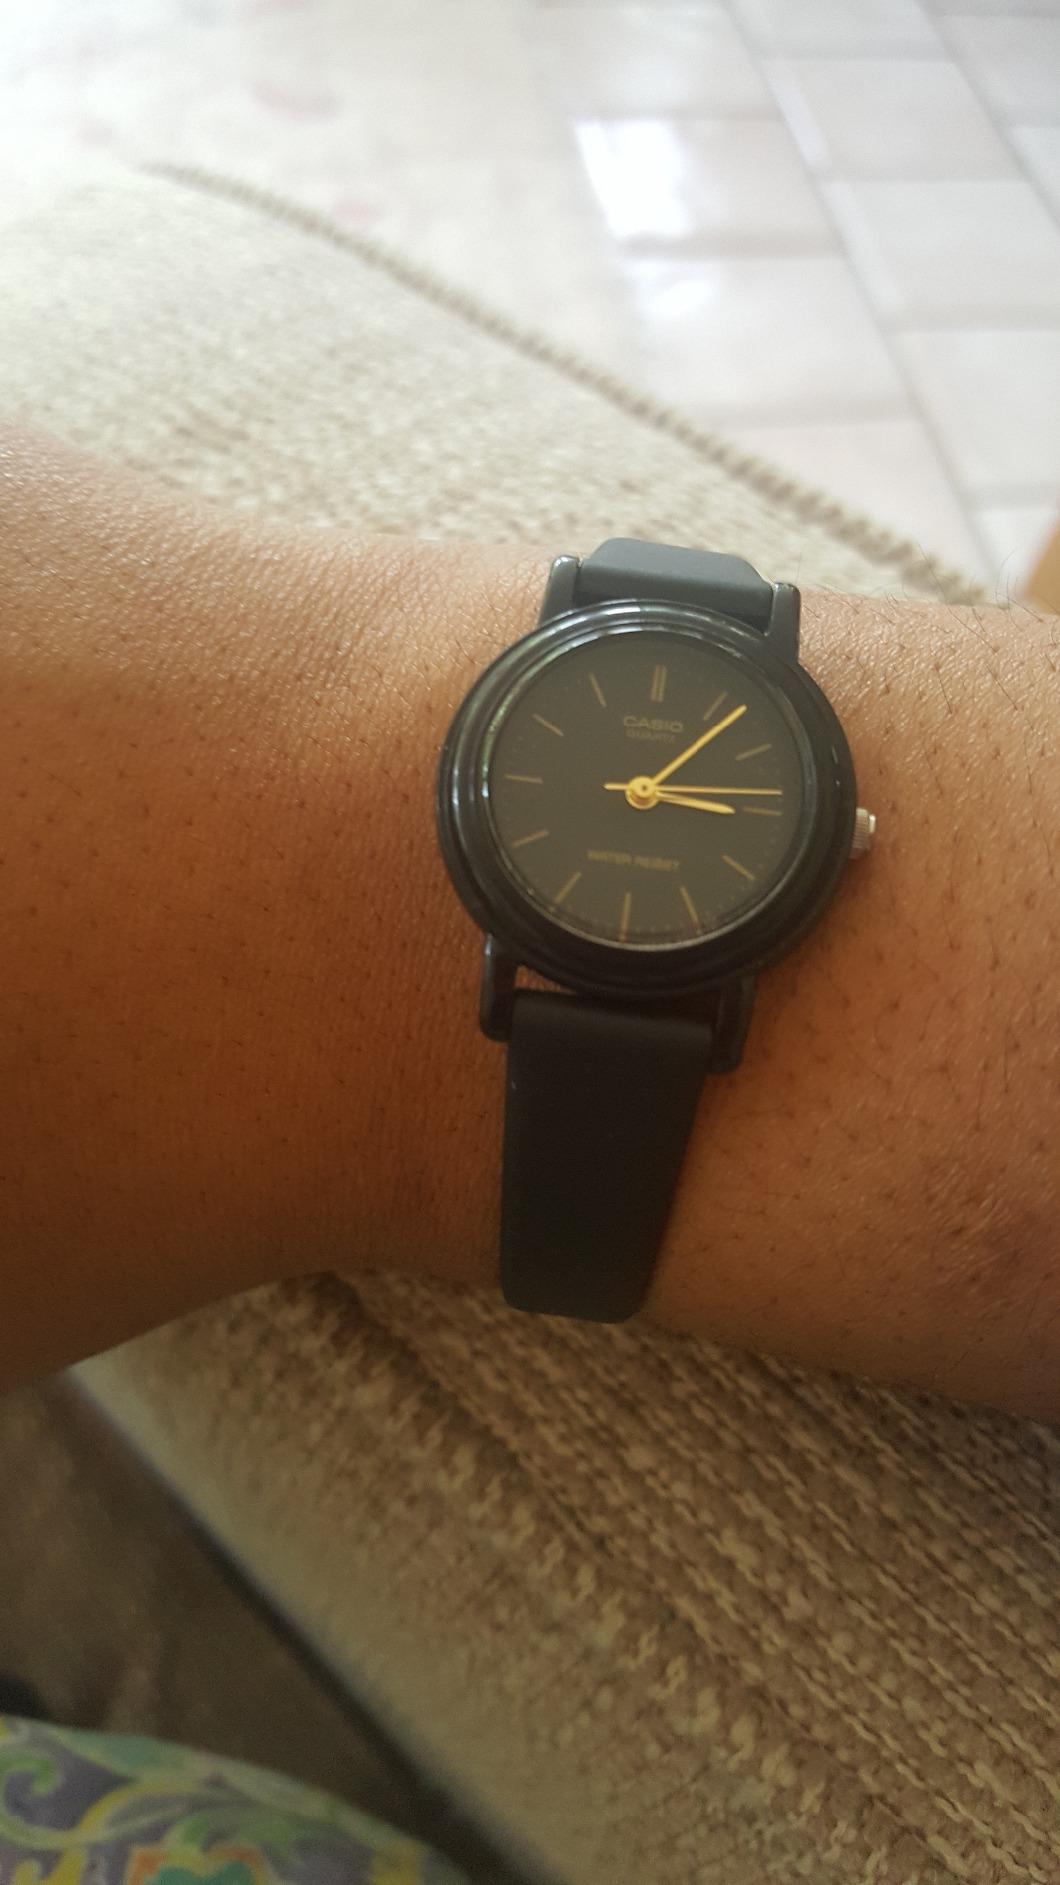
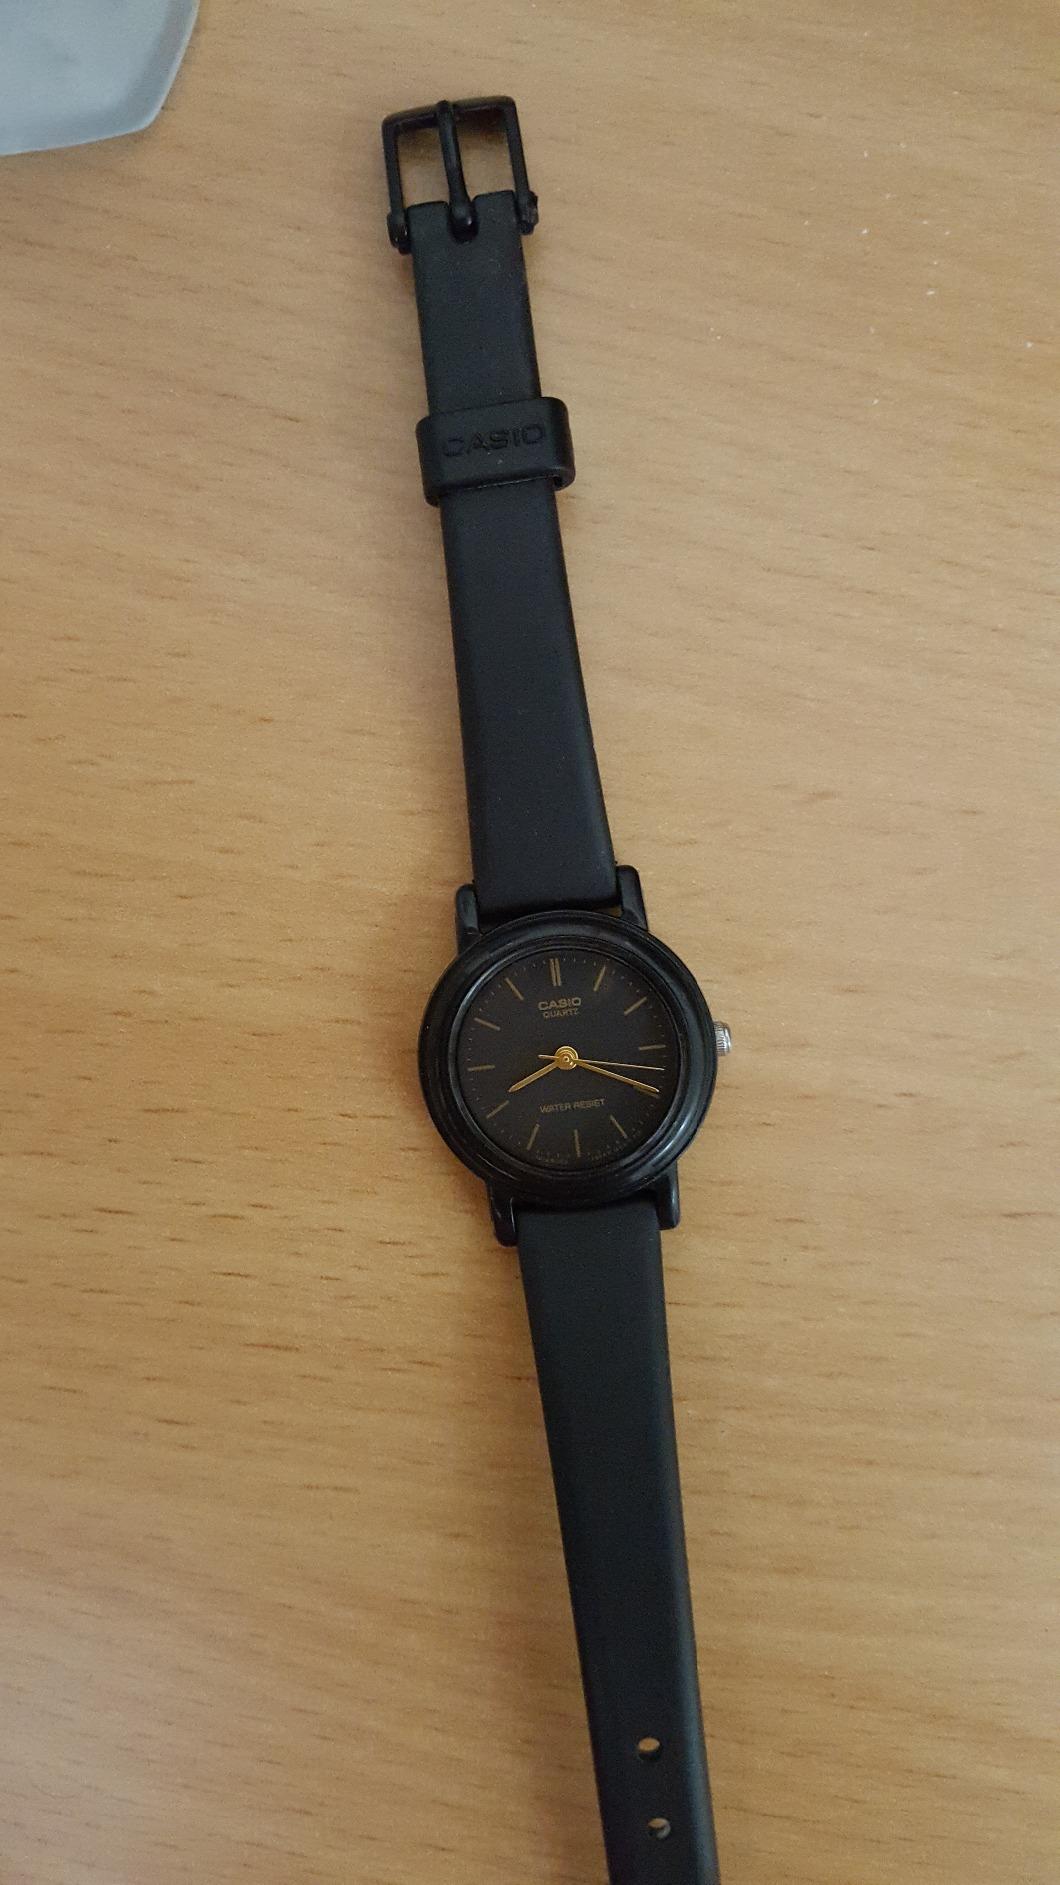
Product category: accessories_watch
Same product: yes